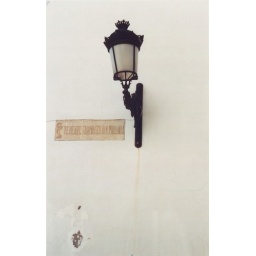
Street lamp and sign in southern Spain.